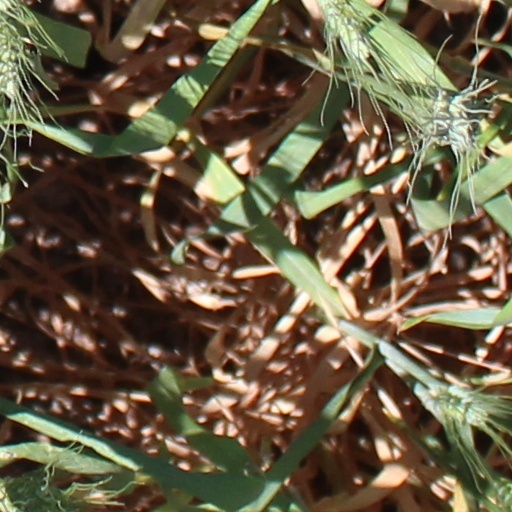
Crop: wheat